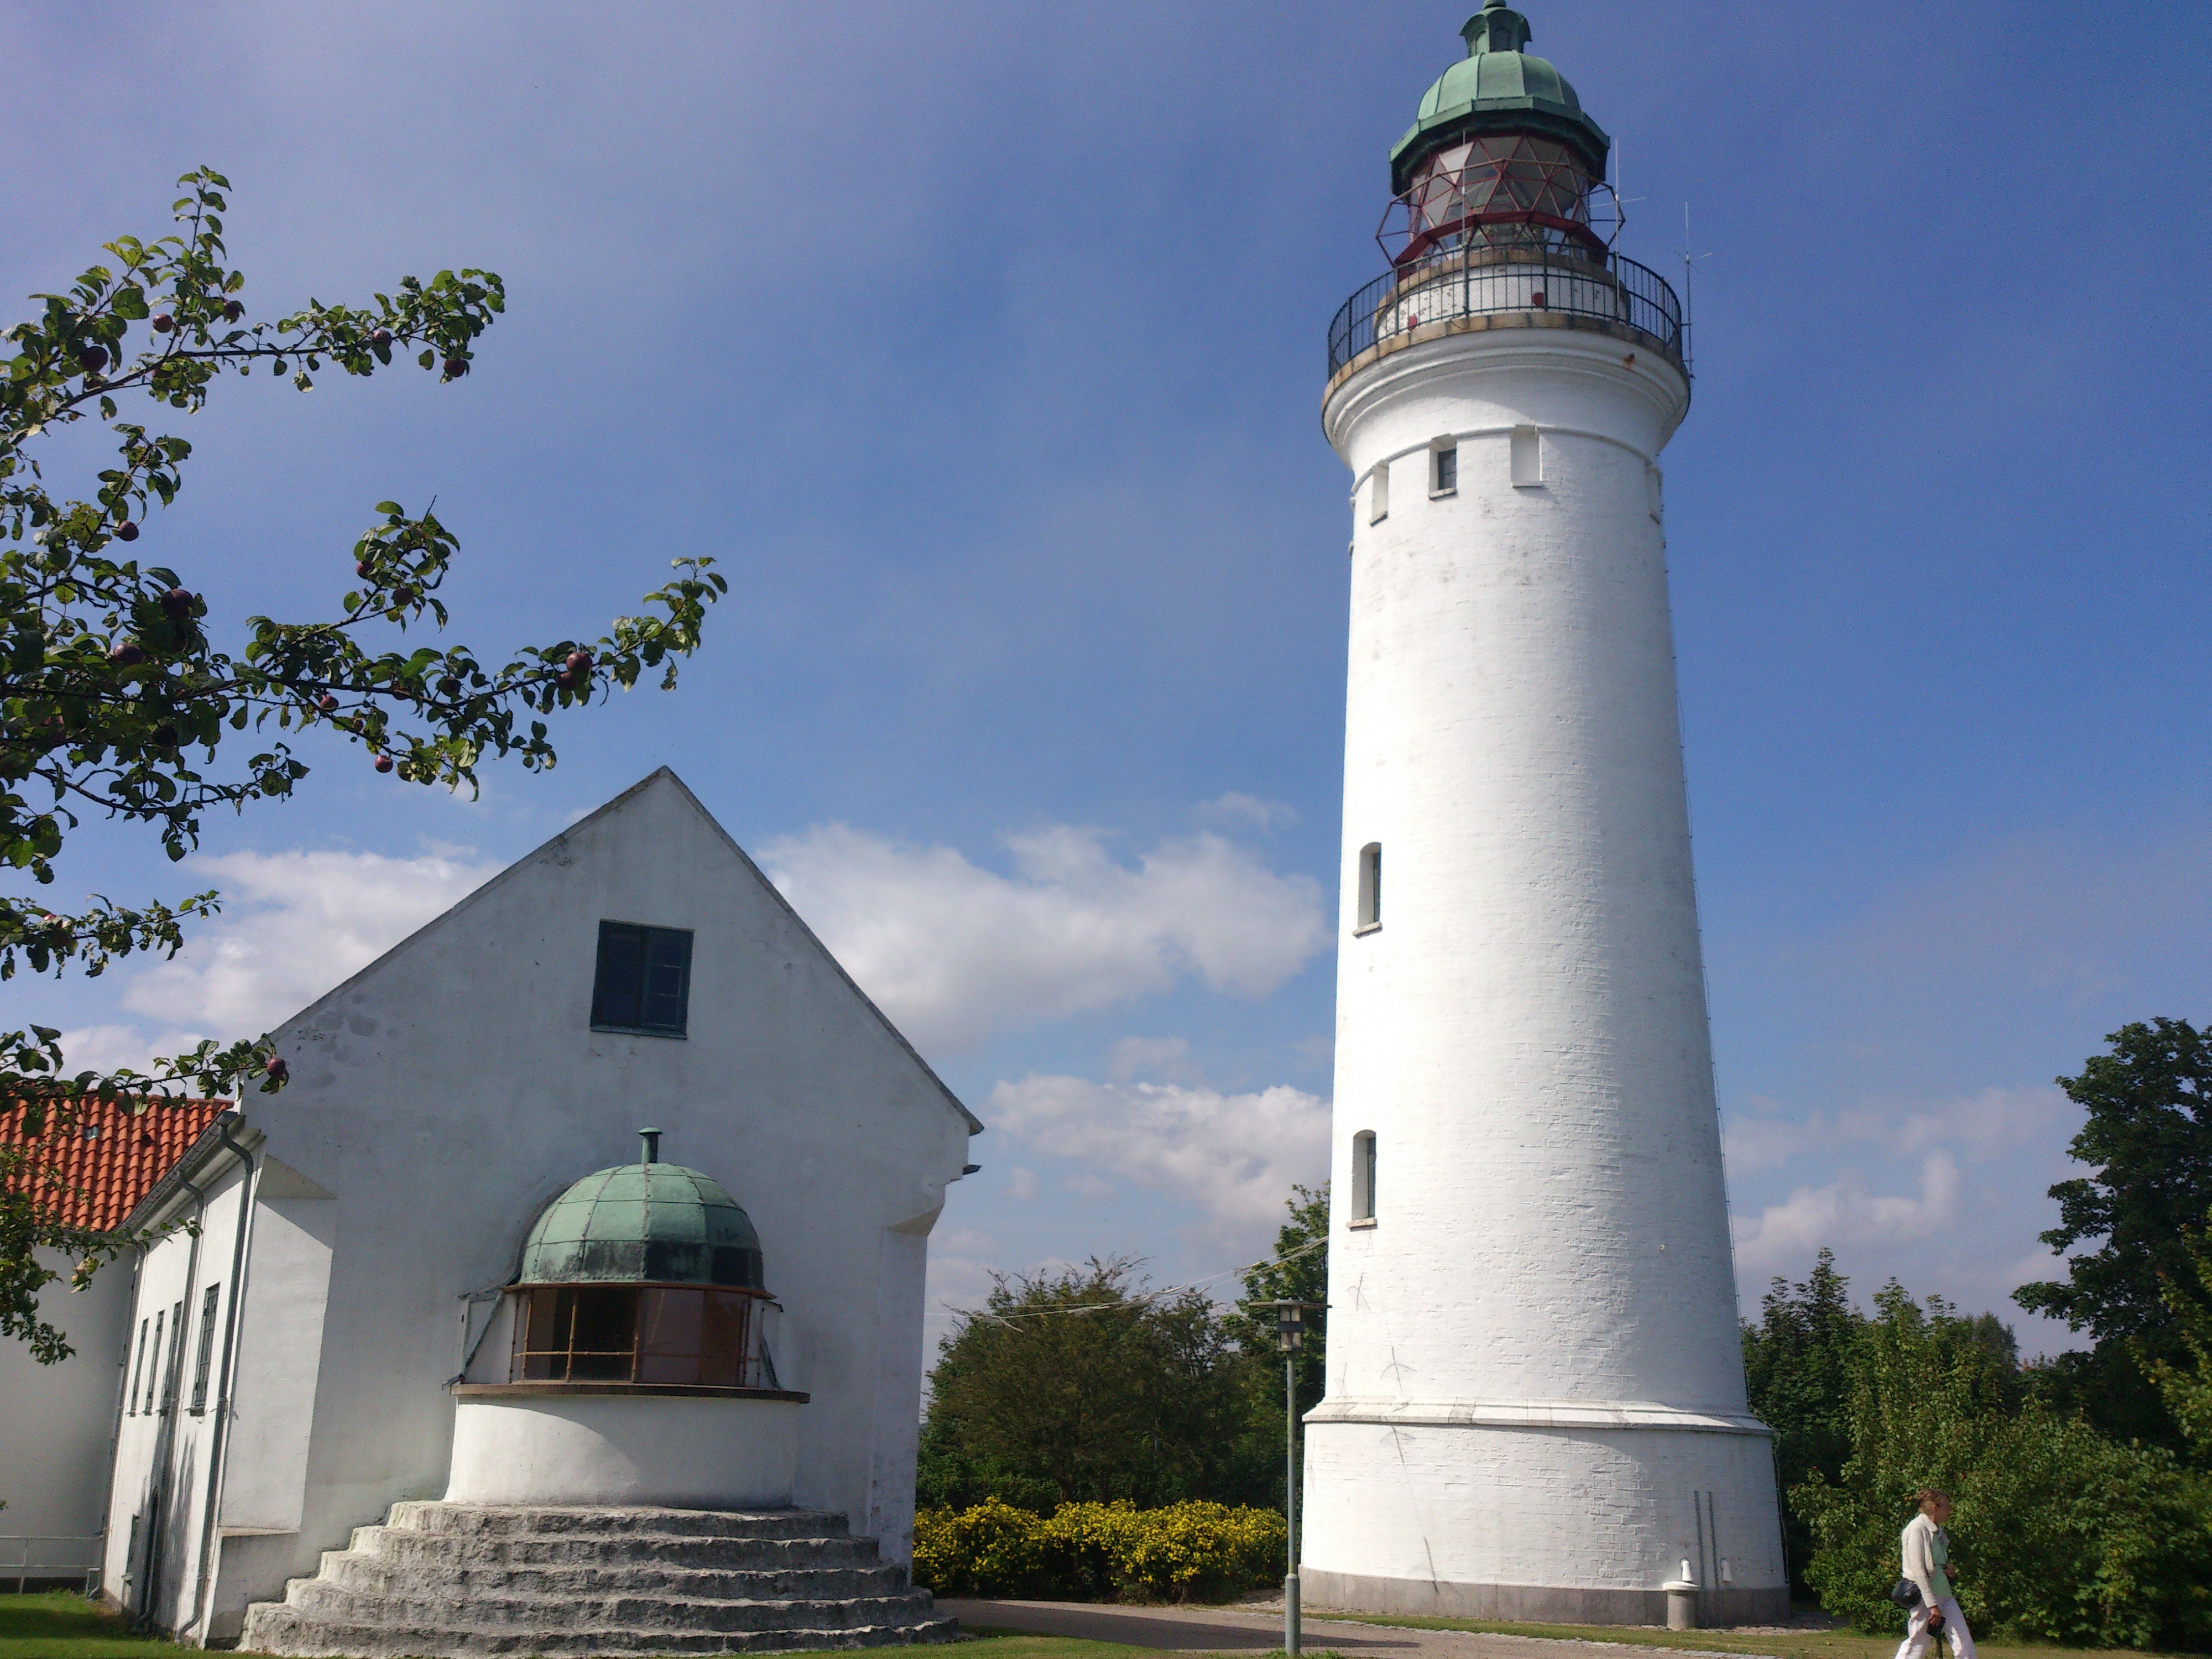
lighthouse, white, building, old, tower, tourism, tourists, denmark, stevns